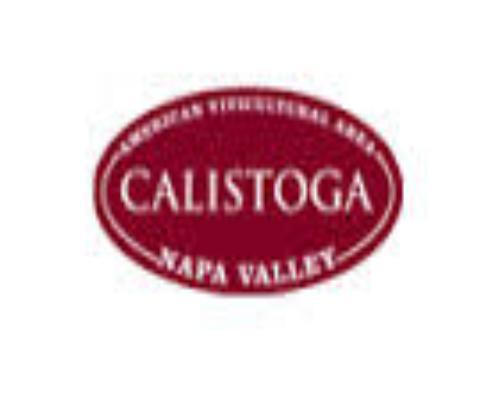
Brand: Calistoga
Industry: Food